Richard von Sturmer

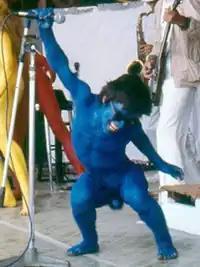
Richard von Sturmer (in blue body paint), performing at Nambassa Music Festival 1979

Richard von Sturmer (born 1957) is an artist, poet, playwright, film-maker, and musician from New Zealand. He was born in Devonport, North Auckland.